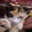
Label: cat